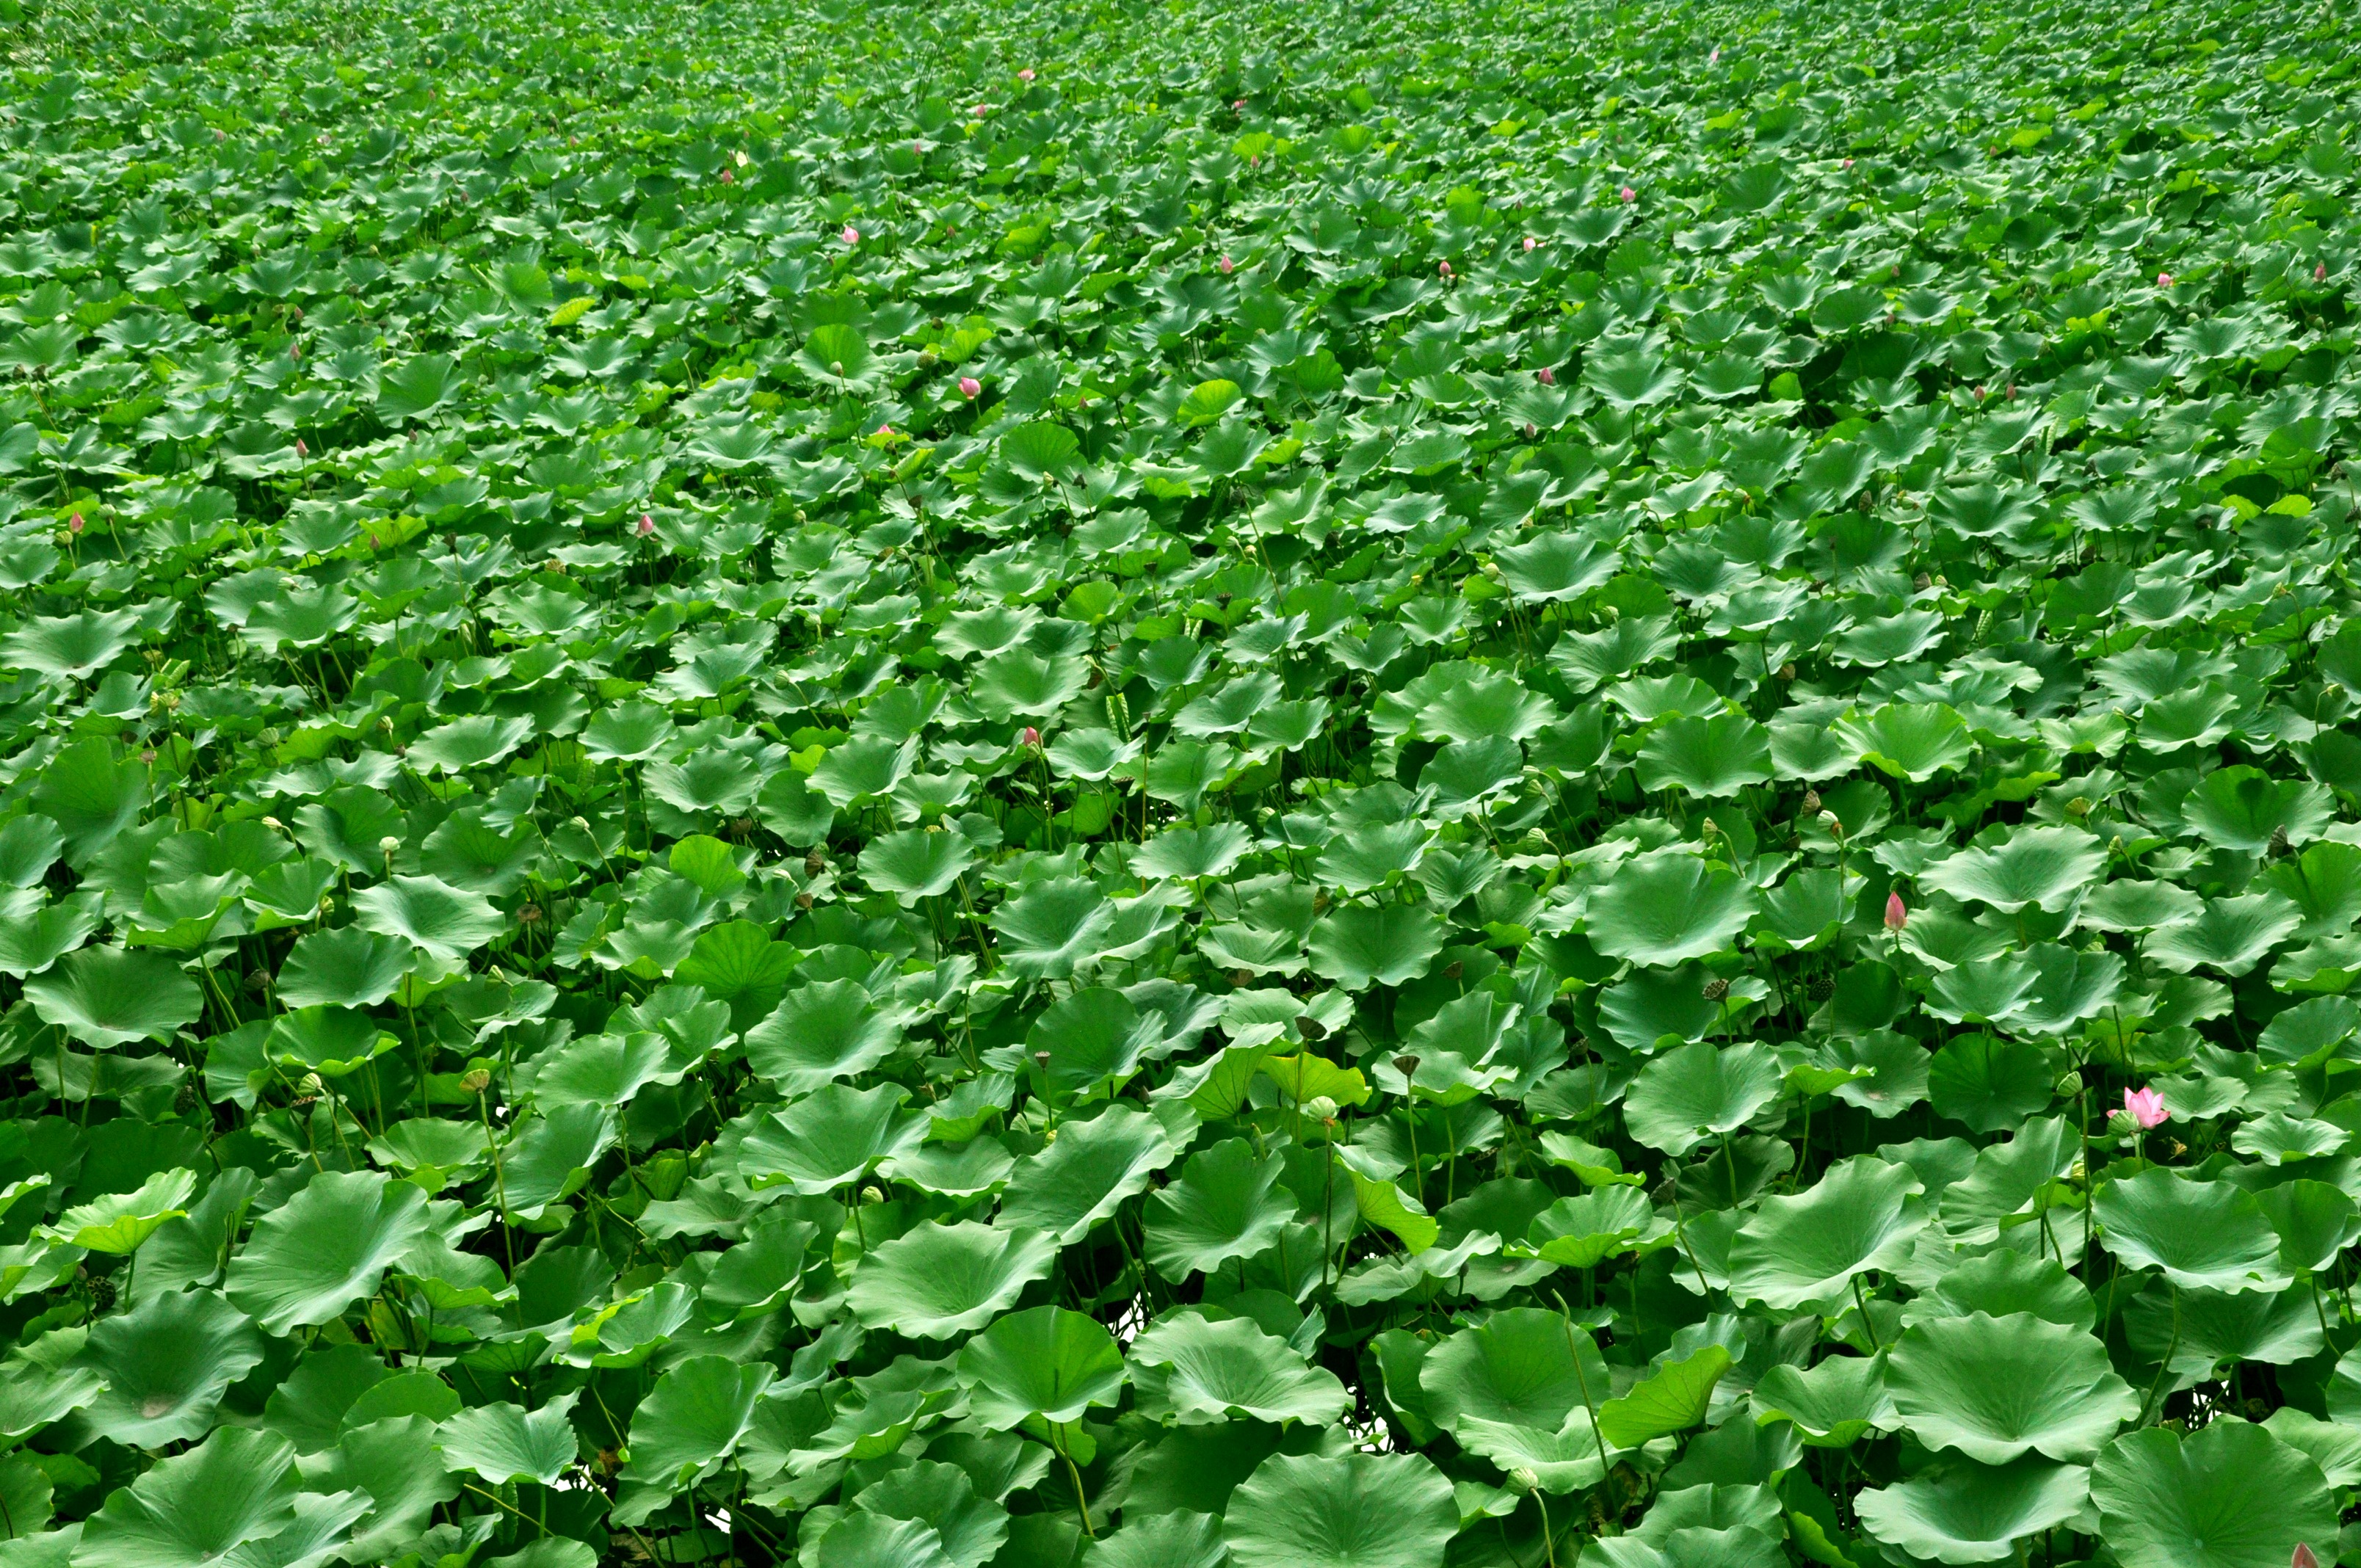
plant, field, lawn, leaf, flower, food, green, herb, produce, vegetable, crop, soil, agriculture, lotus, lotus leaf, green leaf, flowering plant, annual plant, land plant, leaf vegetable